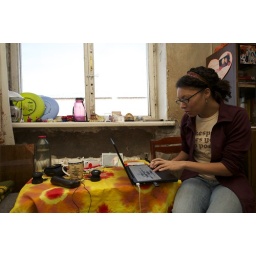
A Peace Corps Volunteer works at the kitchen table of her apartment in Azerbaijan.